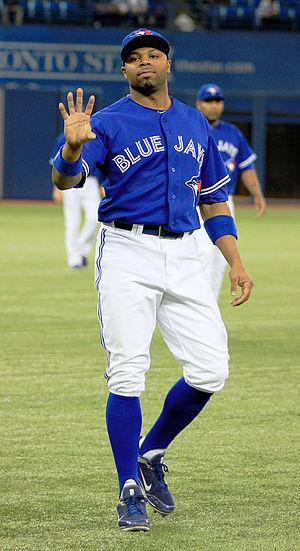
Rajai Lavae Davis est un voltigeur de la Ligue majeure de baseball.